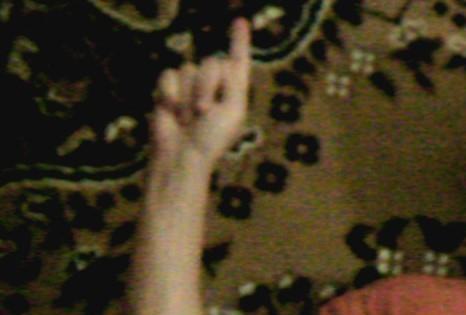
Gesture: one